Storefront

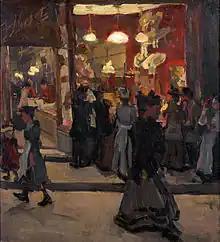
"Hat shop", painted by Isaac Israëls c. 1895

A storefront or shopfront is the facade or entryway of a retail store located on the ground floor or street level of a commercial building, typically including one or more display windows. A storefront functions to attract visual attention to a business and its merchandise.